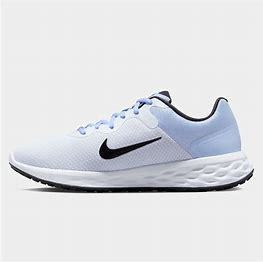
Brand: Nike
Model: Revolution 6 Next Nature